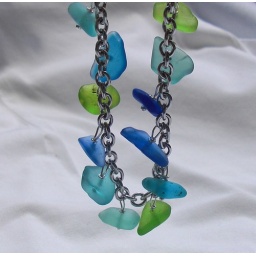
Blue, green and everything in between...sterling silver chain with seaglass in colors of the sea. Sold!